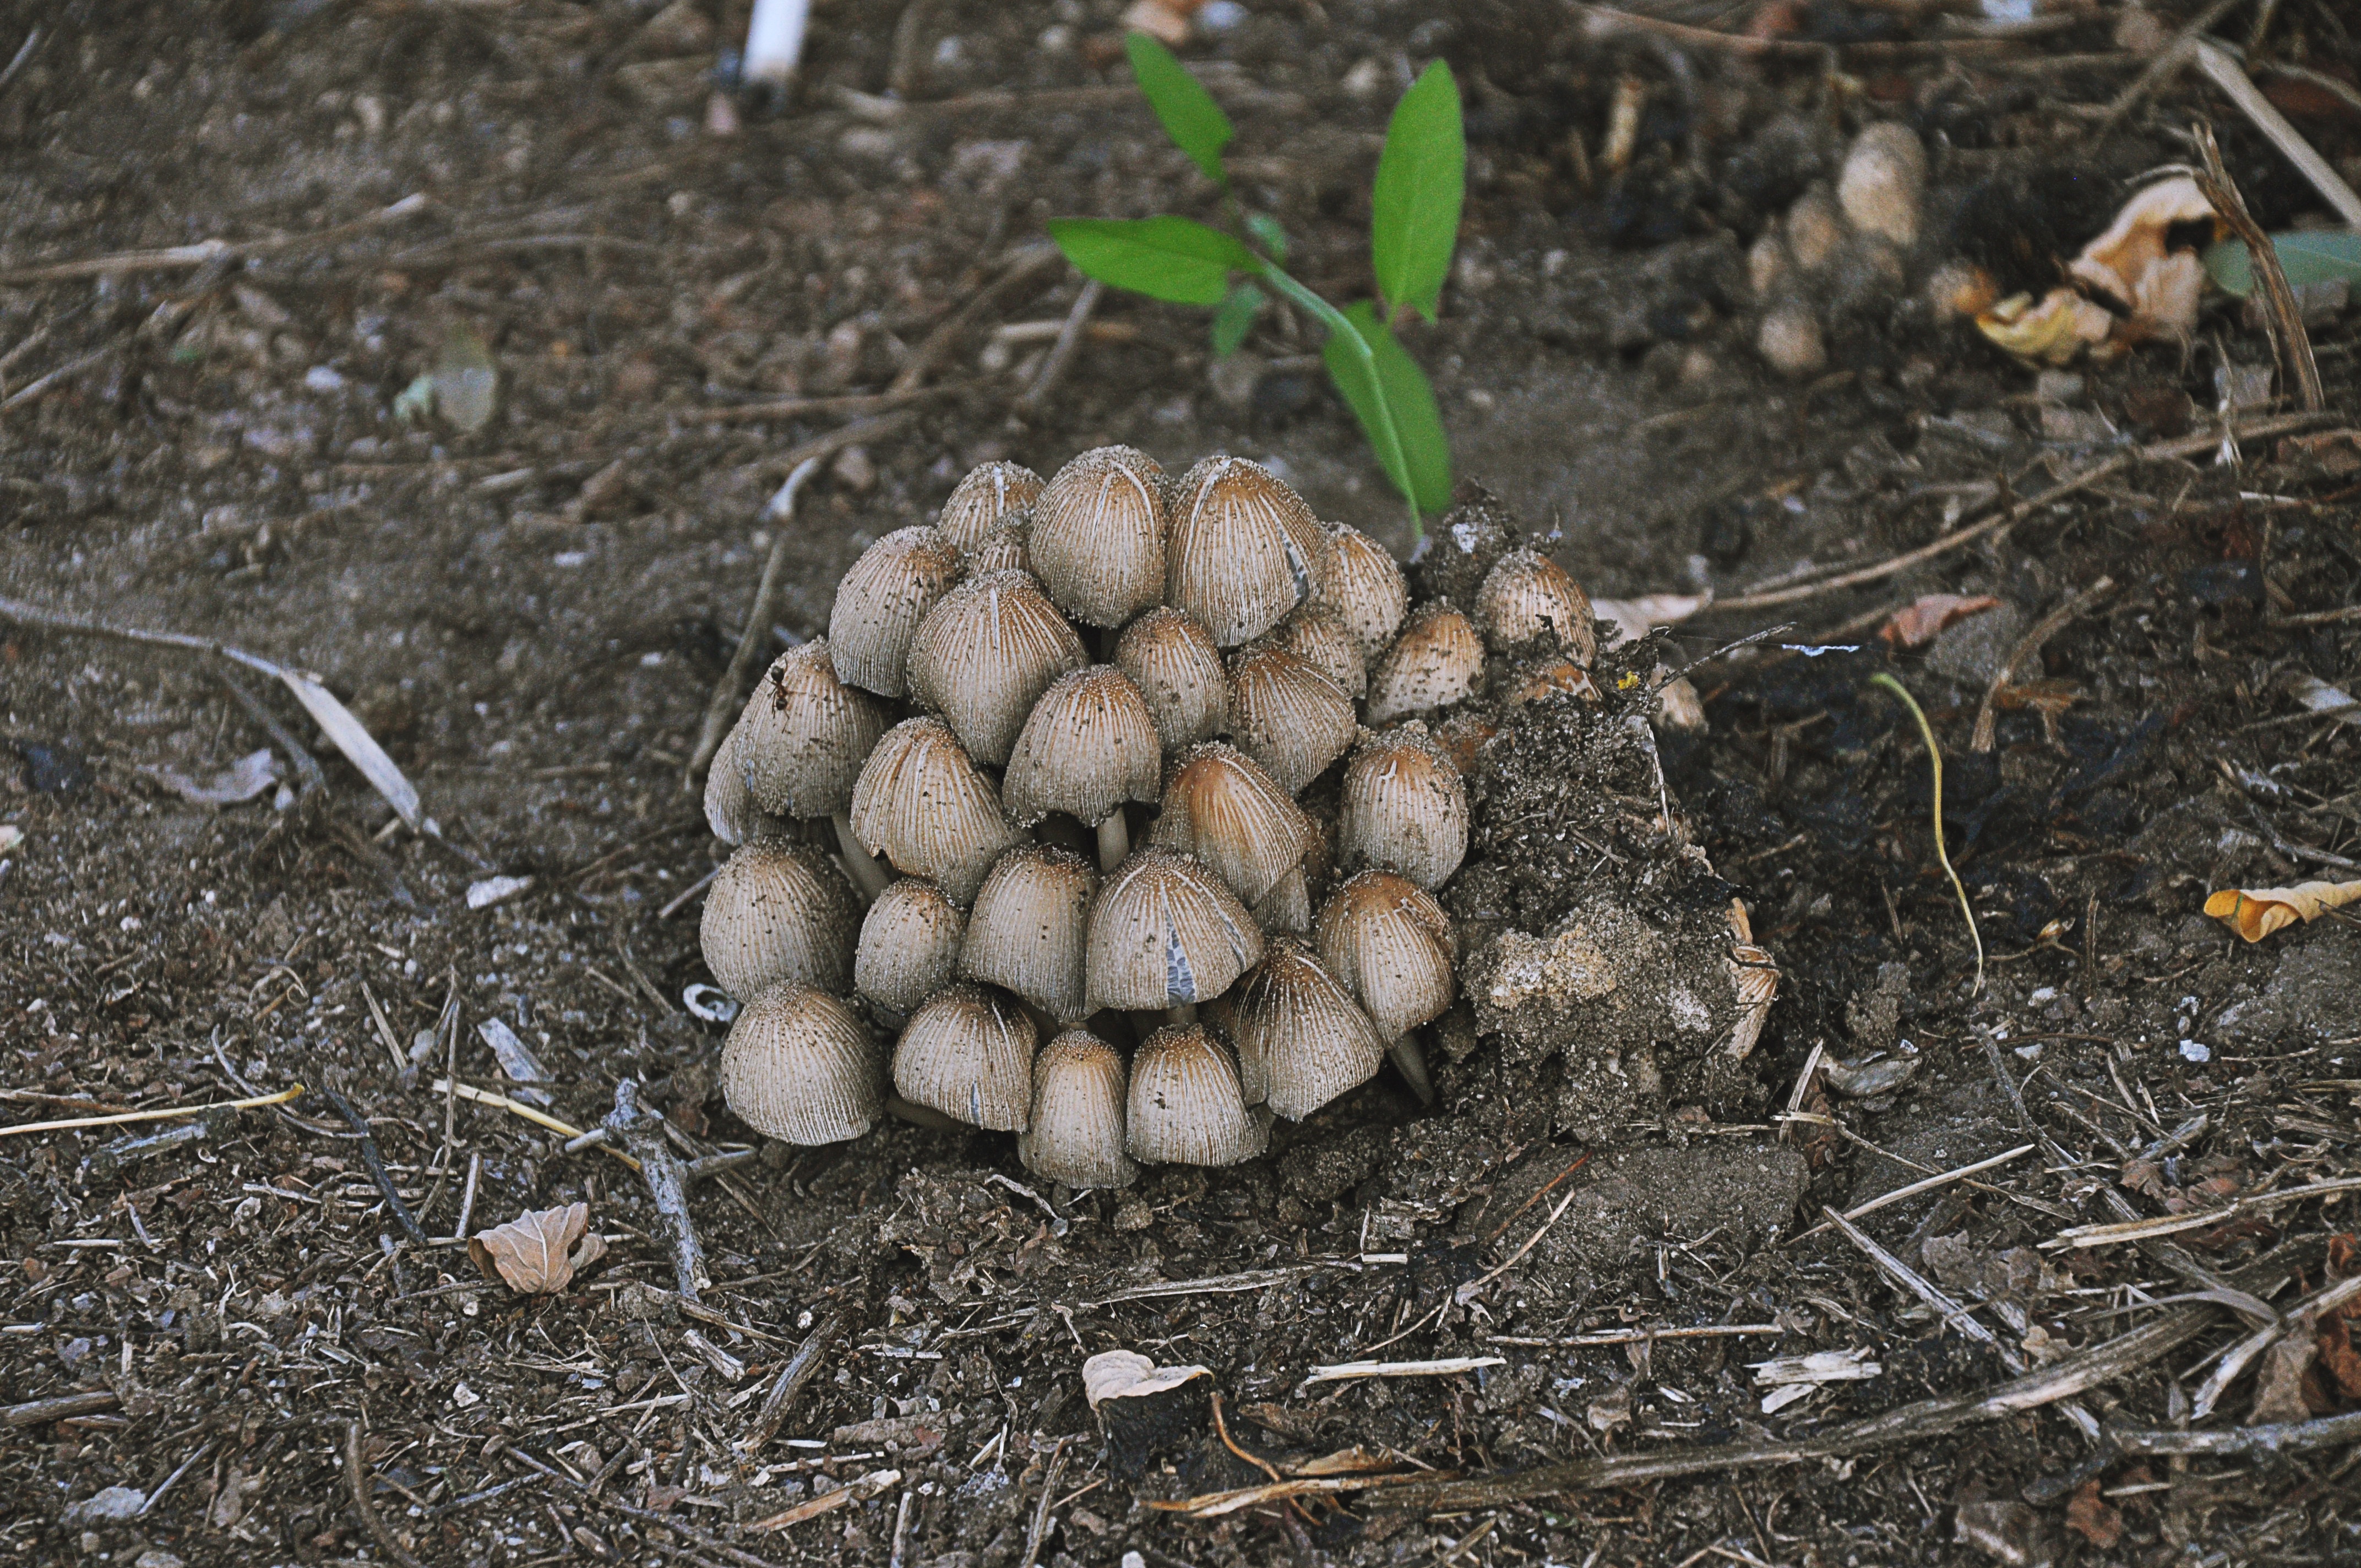
tree, plant, food, produce, soil, mushroom, woodland, agaricus, matsutake, oyster mushroom, edible mushroom, agaricaceae